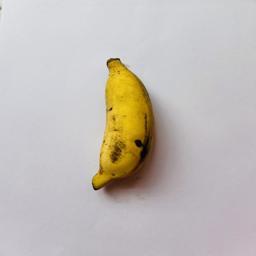
Banana variety: Bangla Kola